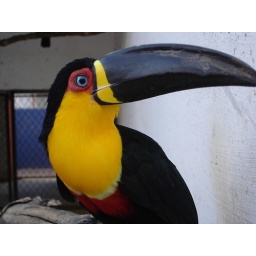
They are with yellow craw or white craw. They mainly are found in the Amazon forest.